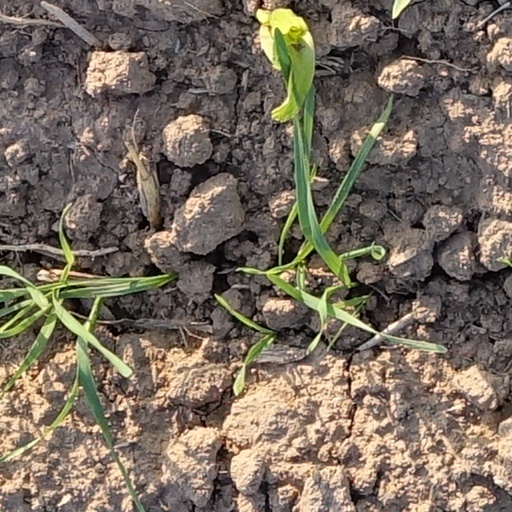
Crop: wheat